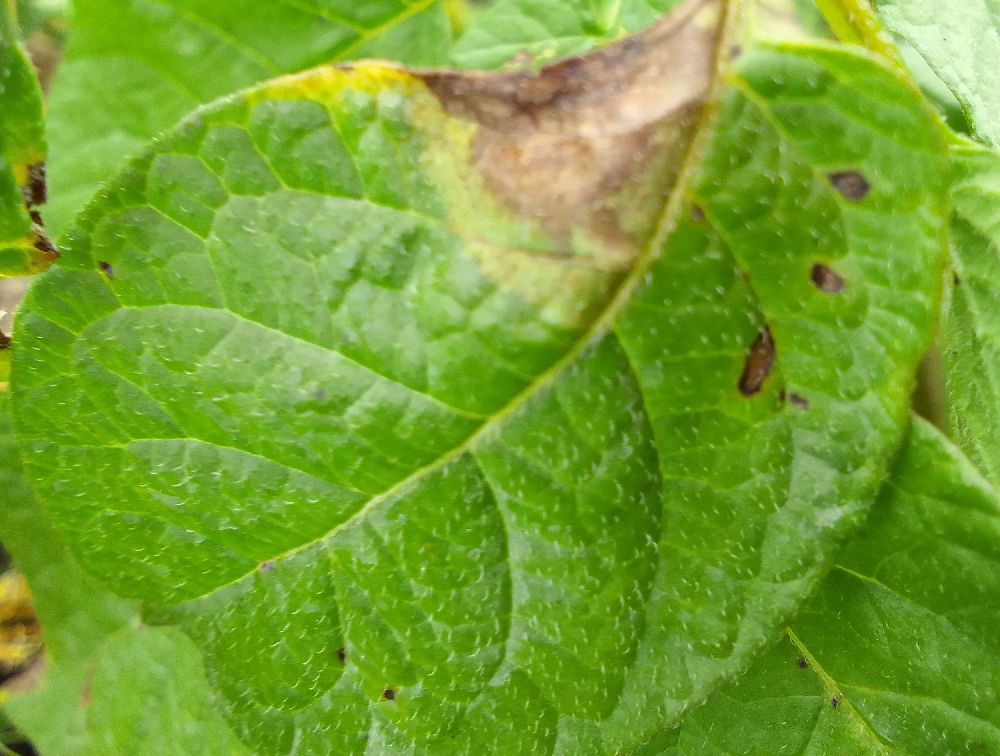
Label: Late blight